Dacian bracelets

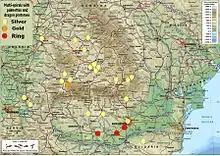
Locations of the 1st-century BC to 1st-century AD multi-spirals with protome and palmettes ornaments' finds .

The multi-spiral bracelets made of plates with zoomorphic extremities, all of them made of silver and sometimes gilded, are characteristic of the north-Danubian Dacian elite, in particular ones from Transylvania. Also, according to Medelet (1976), one Dacian silver bracelet from Malak Porovets (Isperih Municipality Bulgaria) and one Dacian silver bracelet from Velika Vrbica (Serbia), belong to the same typology. Some of this type of bracelets, such as the one in the Cluj-Napoca Transilvanias History Museum and the two others in the National Museum Budapest (Hungary), are from unknown Transylvanian sites.